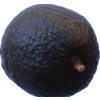
Label: black_avocado